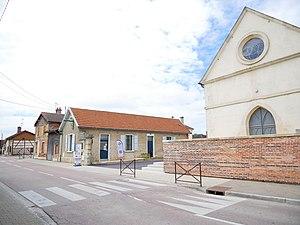
Office de Tourisme des Grands Lacs de Champagne, BIT de Brienne-le-Château
Brienne-le-Château est une commune française située dans le département de l'Aube en région Grand Est.